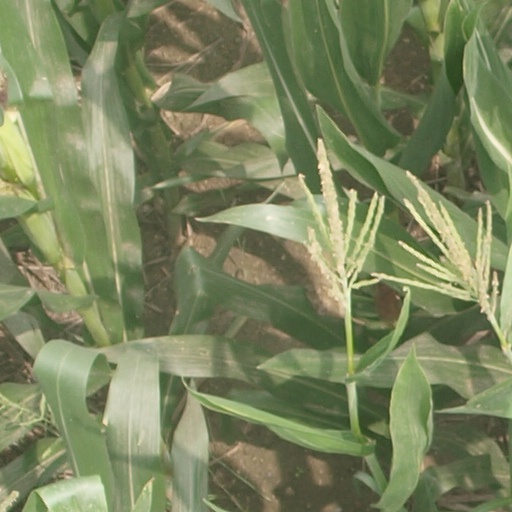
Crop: maize; corn